Belinda Meuldijk

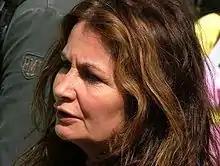
Belinda Meuldijk in 2007

Belinda Meuldijk (born 7 January 1955) is a Dutch actress, writer, and activist. She has performed in Dutch television shows and movies, and is also a songwriter. She first performed at age six in the "Pipo de Clown" television show, conceived by her father, Wim Meuldijk; later, she provided the impetus for the 2003 movie "Pipo en de p-p-Parelridder" and produced and wrote the songs for the 2009 musical "Pipo en de Gestolen Stem".